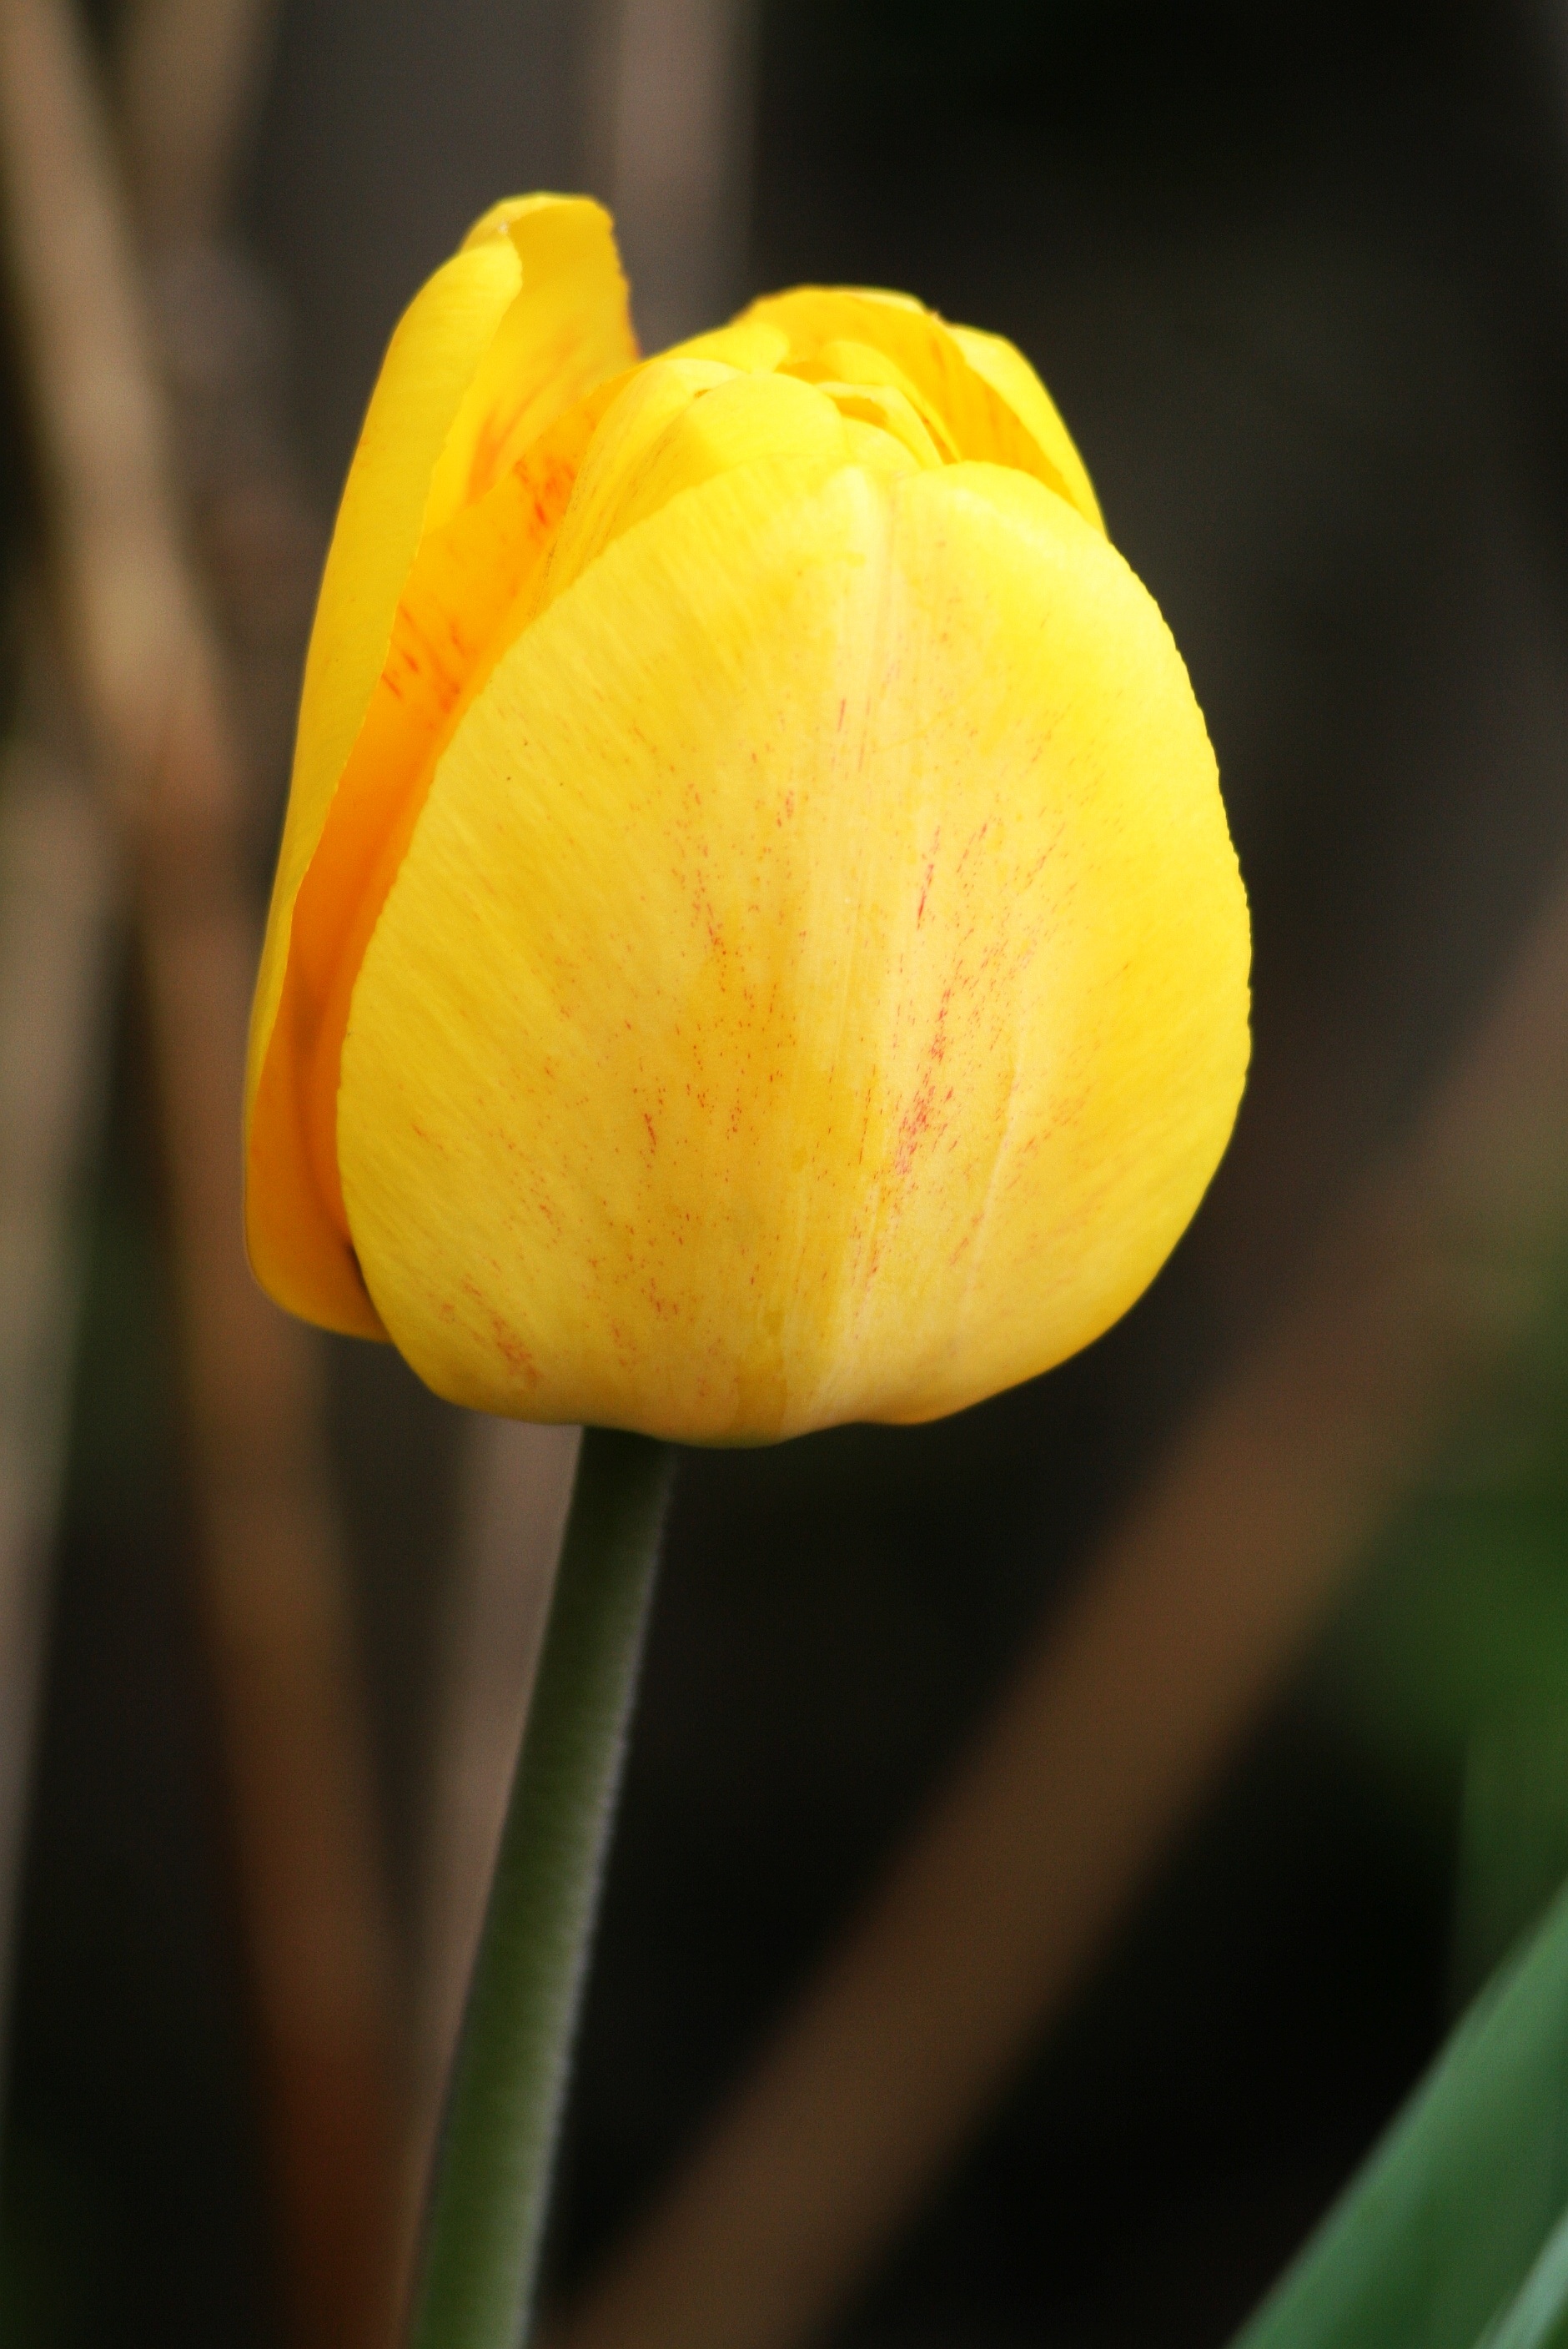
nature, plant, photography, flower, petal, tulip, botany, yellow, flora, wildflower, close up, bud, macro photography, flowering plant, lily family, plant stem, land plant, calochortus